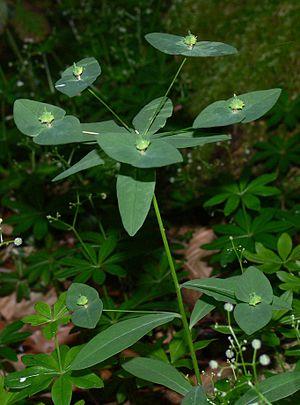
Les euphorbes, nom féminin, sont des plantes dicotylédones de la famille des Euphorbiacées. Elles possèdent des inflorescences particulières nommées cyathes, particularité que les euphorbes partagent seulement avec quelques genres voisins. Comme toutes les Euphorbiaceae, ce sont des plantes toxiques, qui possèdent un latex parfois très irritant. Il s'agit d'un genre extrêmement polymorphe, possédant des espèces aux tiges nues et plus ou moins fines et aux feuilles normalement développées et à développement rapide ; d'autres sont, à l'opposé, succulentes, similaires aux cactus, avec des feuilles souvent très réduites et possédant de puissantes épines ou non. Elles sont herbacées ou ligneuses selon les espèces.